Jackson Transit System

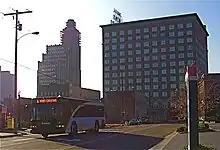

From October 1, 2015, until December 31, 2018, the services were operated under a contractual arrangement by National Express Transit. Beginning January 1, 2019, the operator has been Transdev. The service is managed by the city's Transit Services Division in the Office of City Planning, Department of Planning and Development.